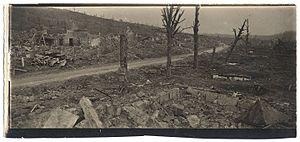
Vue panoramique d'une route au milieu des ruines du village d'Allemant (Aisne). Entre 1914 et 1918. Guerre 1914-1918.
Allemant est une commune française située dans le département de l'Aisne, en région Hauts-de-France.